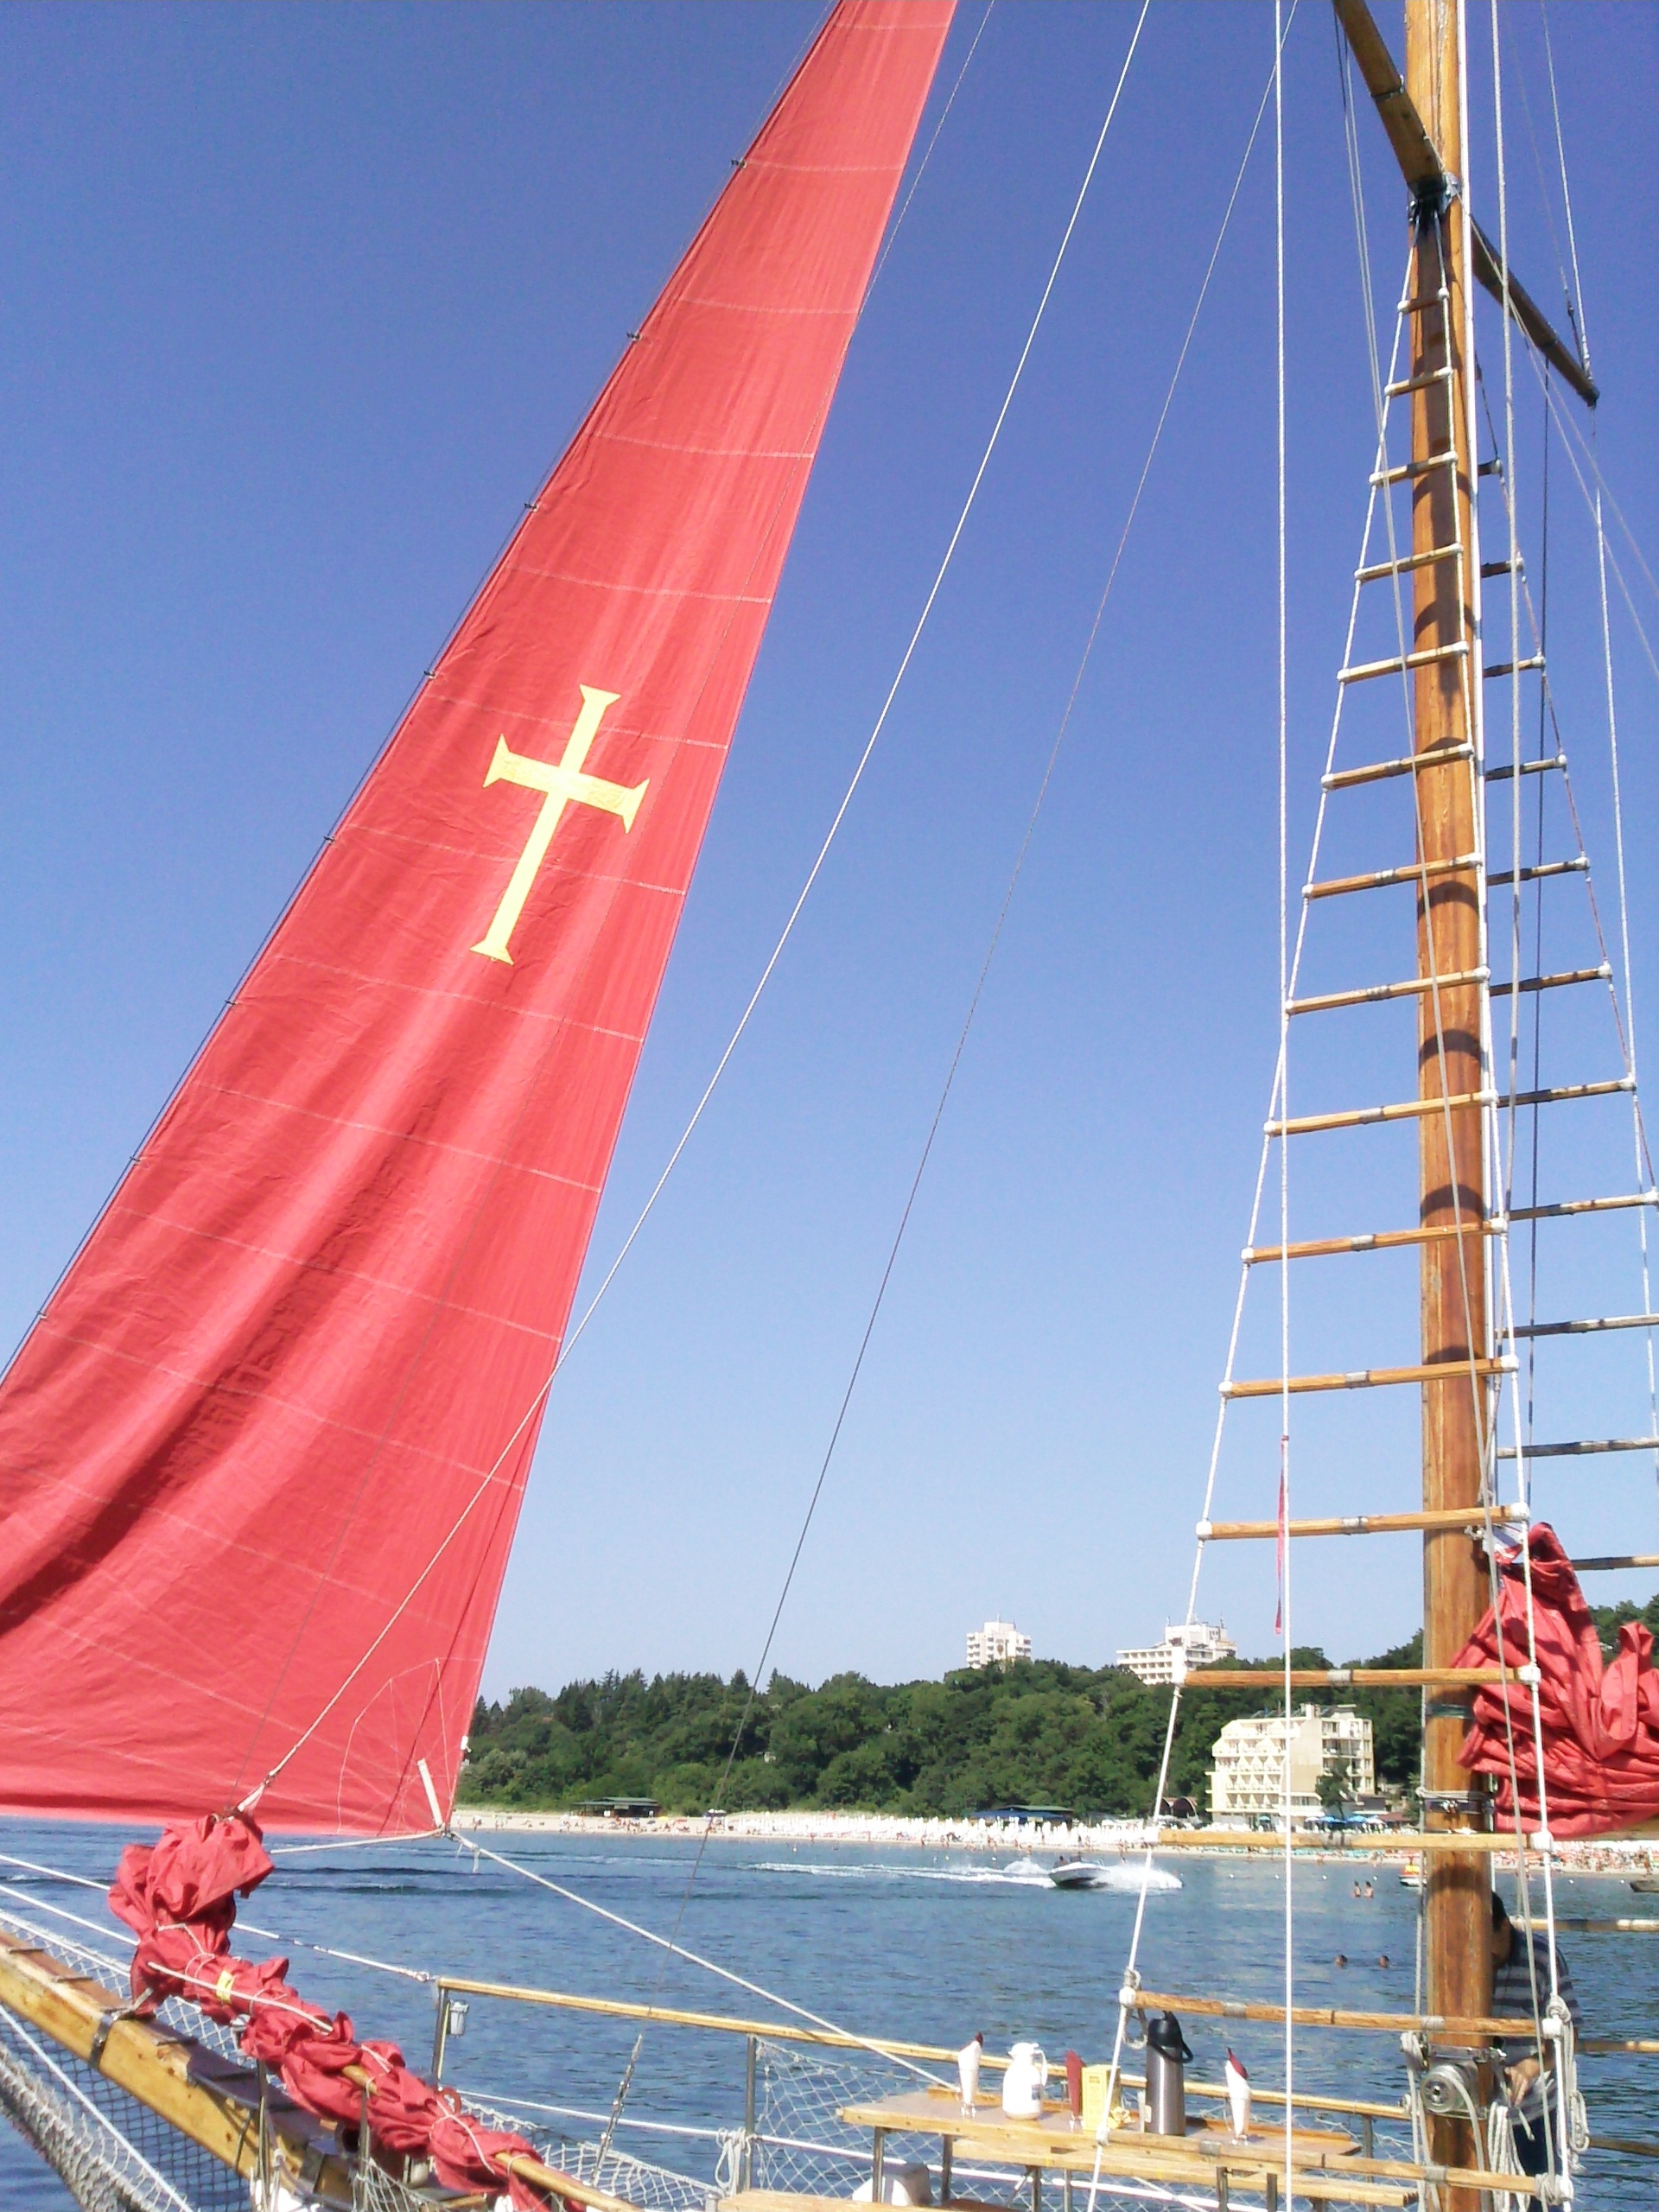
coast, boat, ship, vehicle, mast, sailing, yacht, sailboat, sail, watercraft, sailing ship, black sea coast